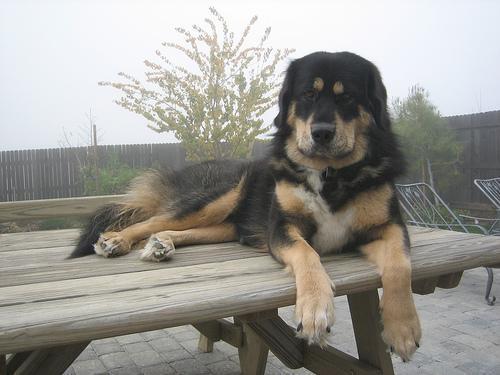
Tibetan_mastiff